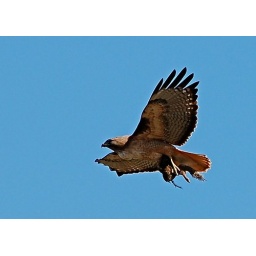
Caught this bird flying over the tip of Pt. Loma at the Cabrillo National Monument